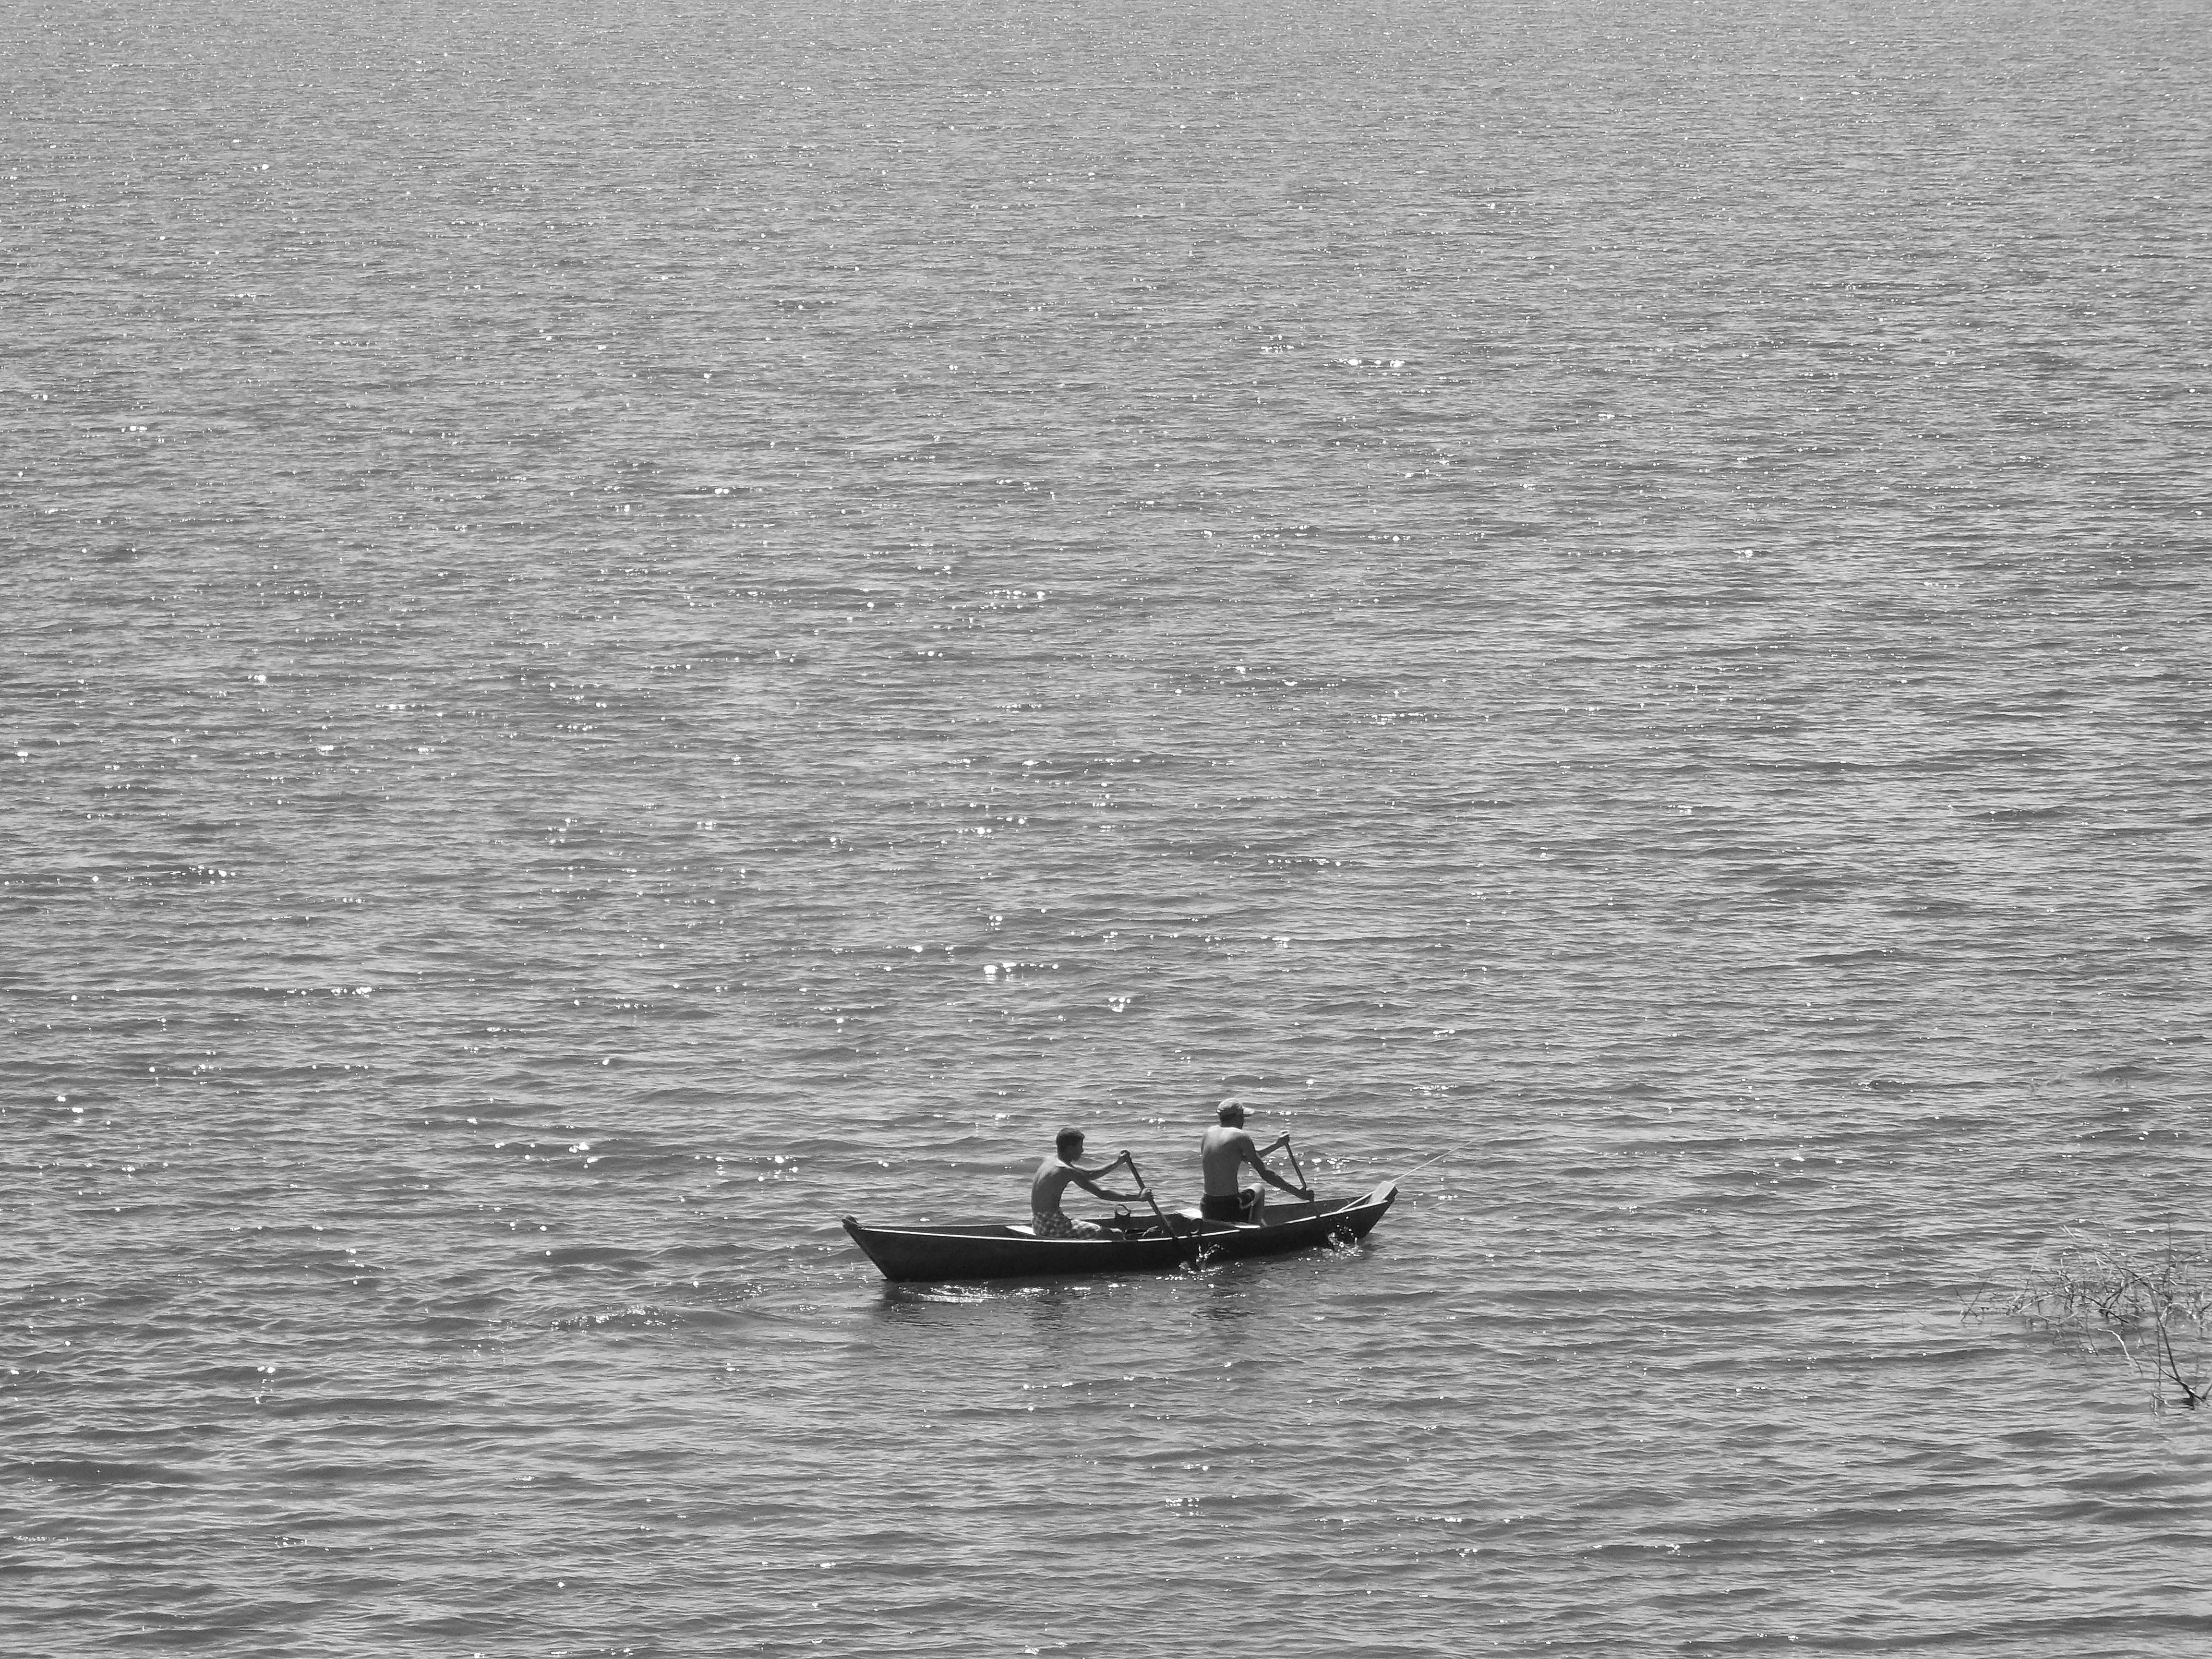
landscape, sea, black and white, boat, canoe, vehicle, monochrome, mar, watercraft, monochrome photography, watercraft rowing